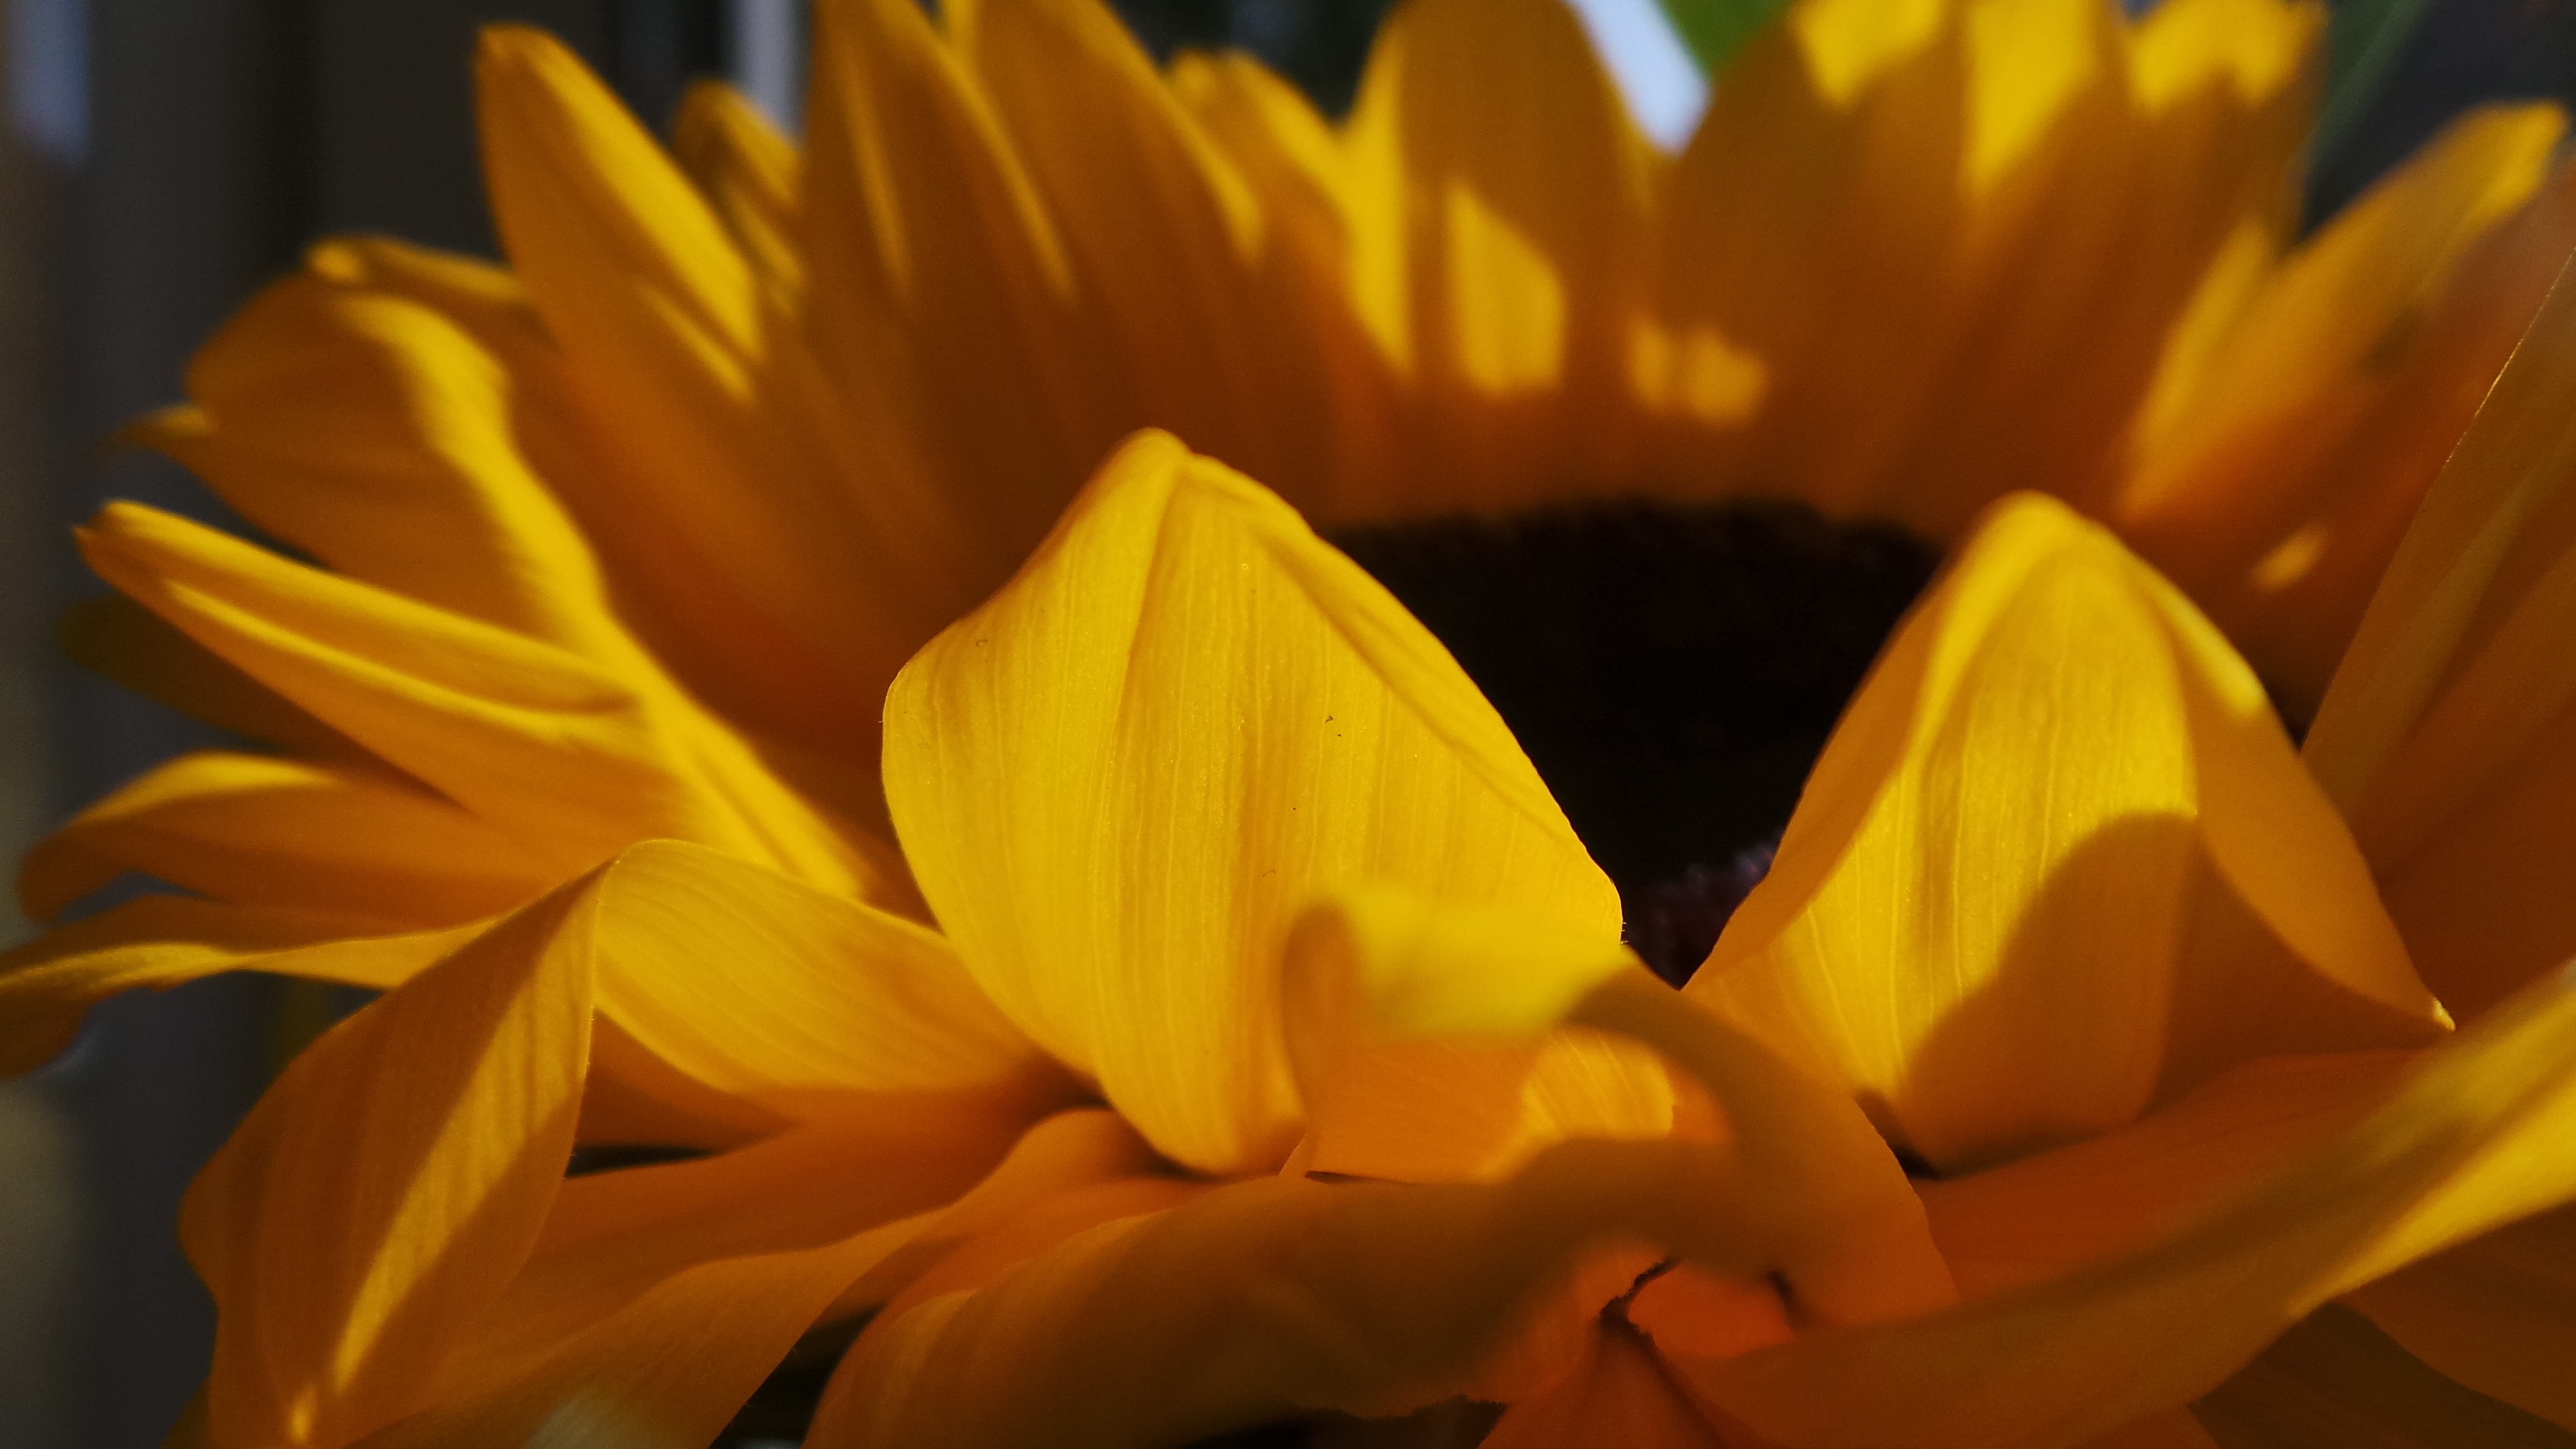
plant, flower, petal, yellow, flora, close up, macro photography, flowering plant, daisy family, plant stem, land plant